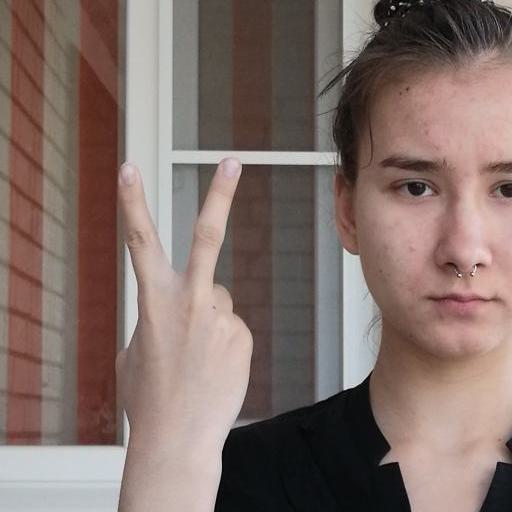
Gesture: peace_inverted